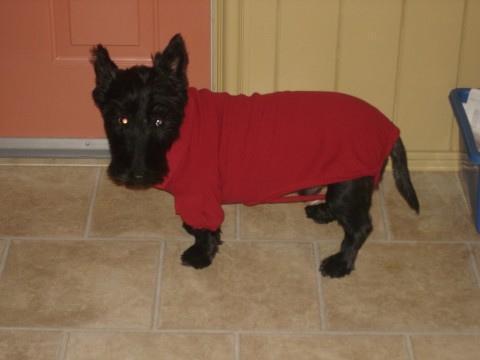
scottish terrier